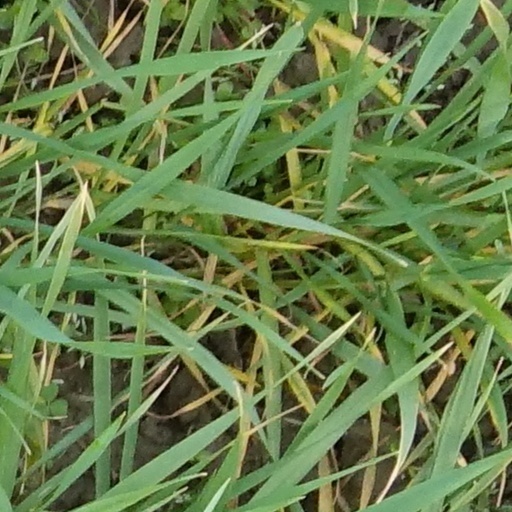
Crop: wheat